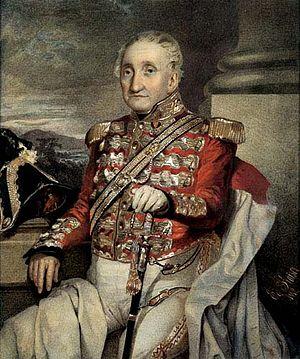
Le princeFrédéric-François-Xavier de Hohenzollern-Hechingen, né le 21 mai 1757 à Geulle près de Maastricht, et mort le 6 avril 1844 à Vienne, second fils survivant fils de François-Xavier de Hohenzollern-Hechingen et d'Anna von Hoensbroech est un membre de la Maison princière de Hohenzollern-Hechingen. Il est également Feld-maréchal allemand. Commandeur de l'Ordre de Marie-Thérèse, décoré de l'Ordre de la Toison d'or, Grand Croix de l'Ordre de Léopold.